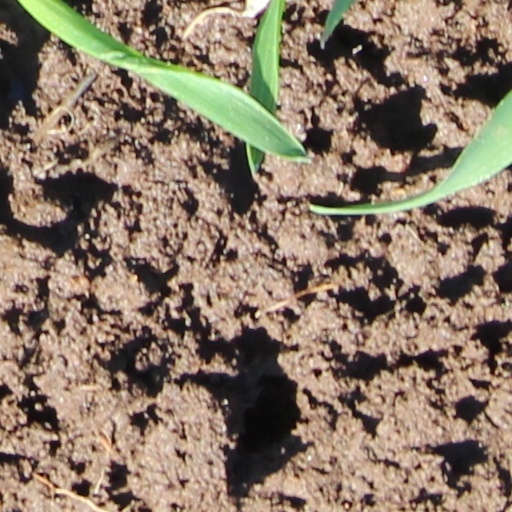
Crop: wheat